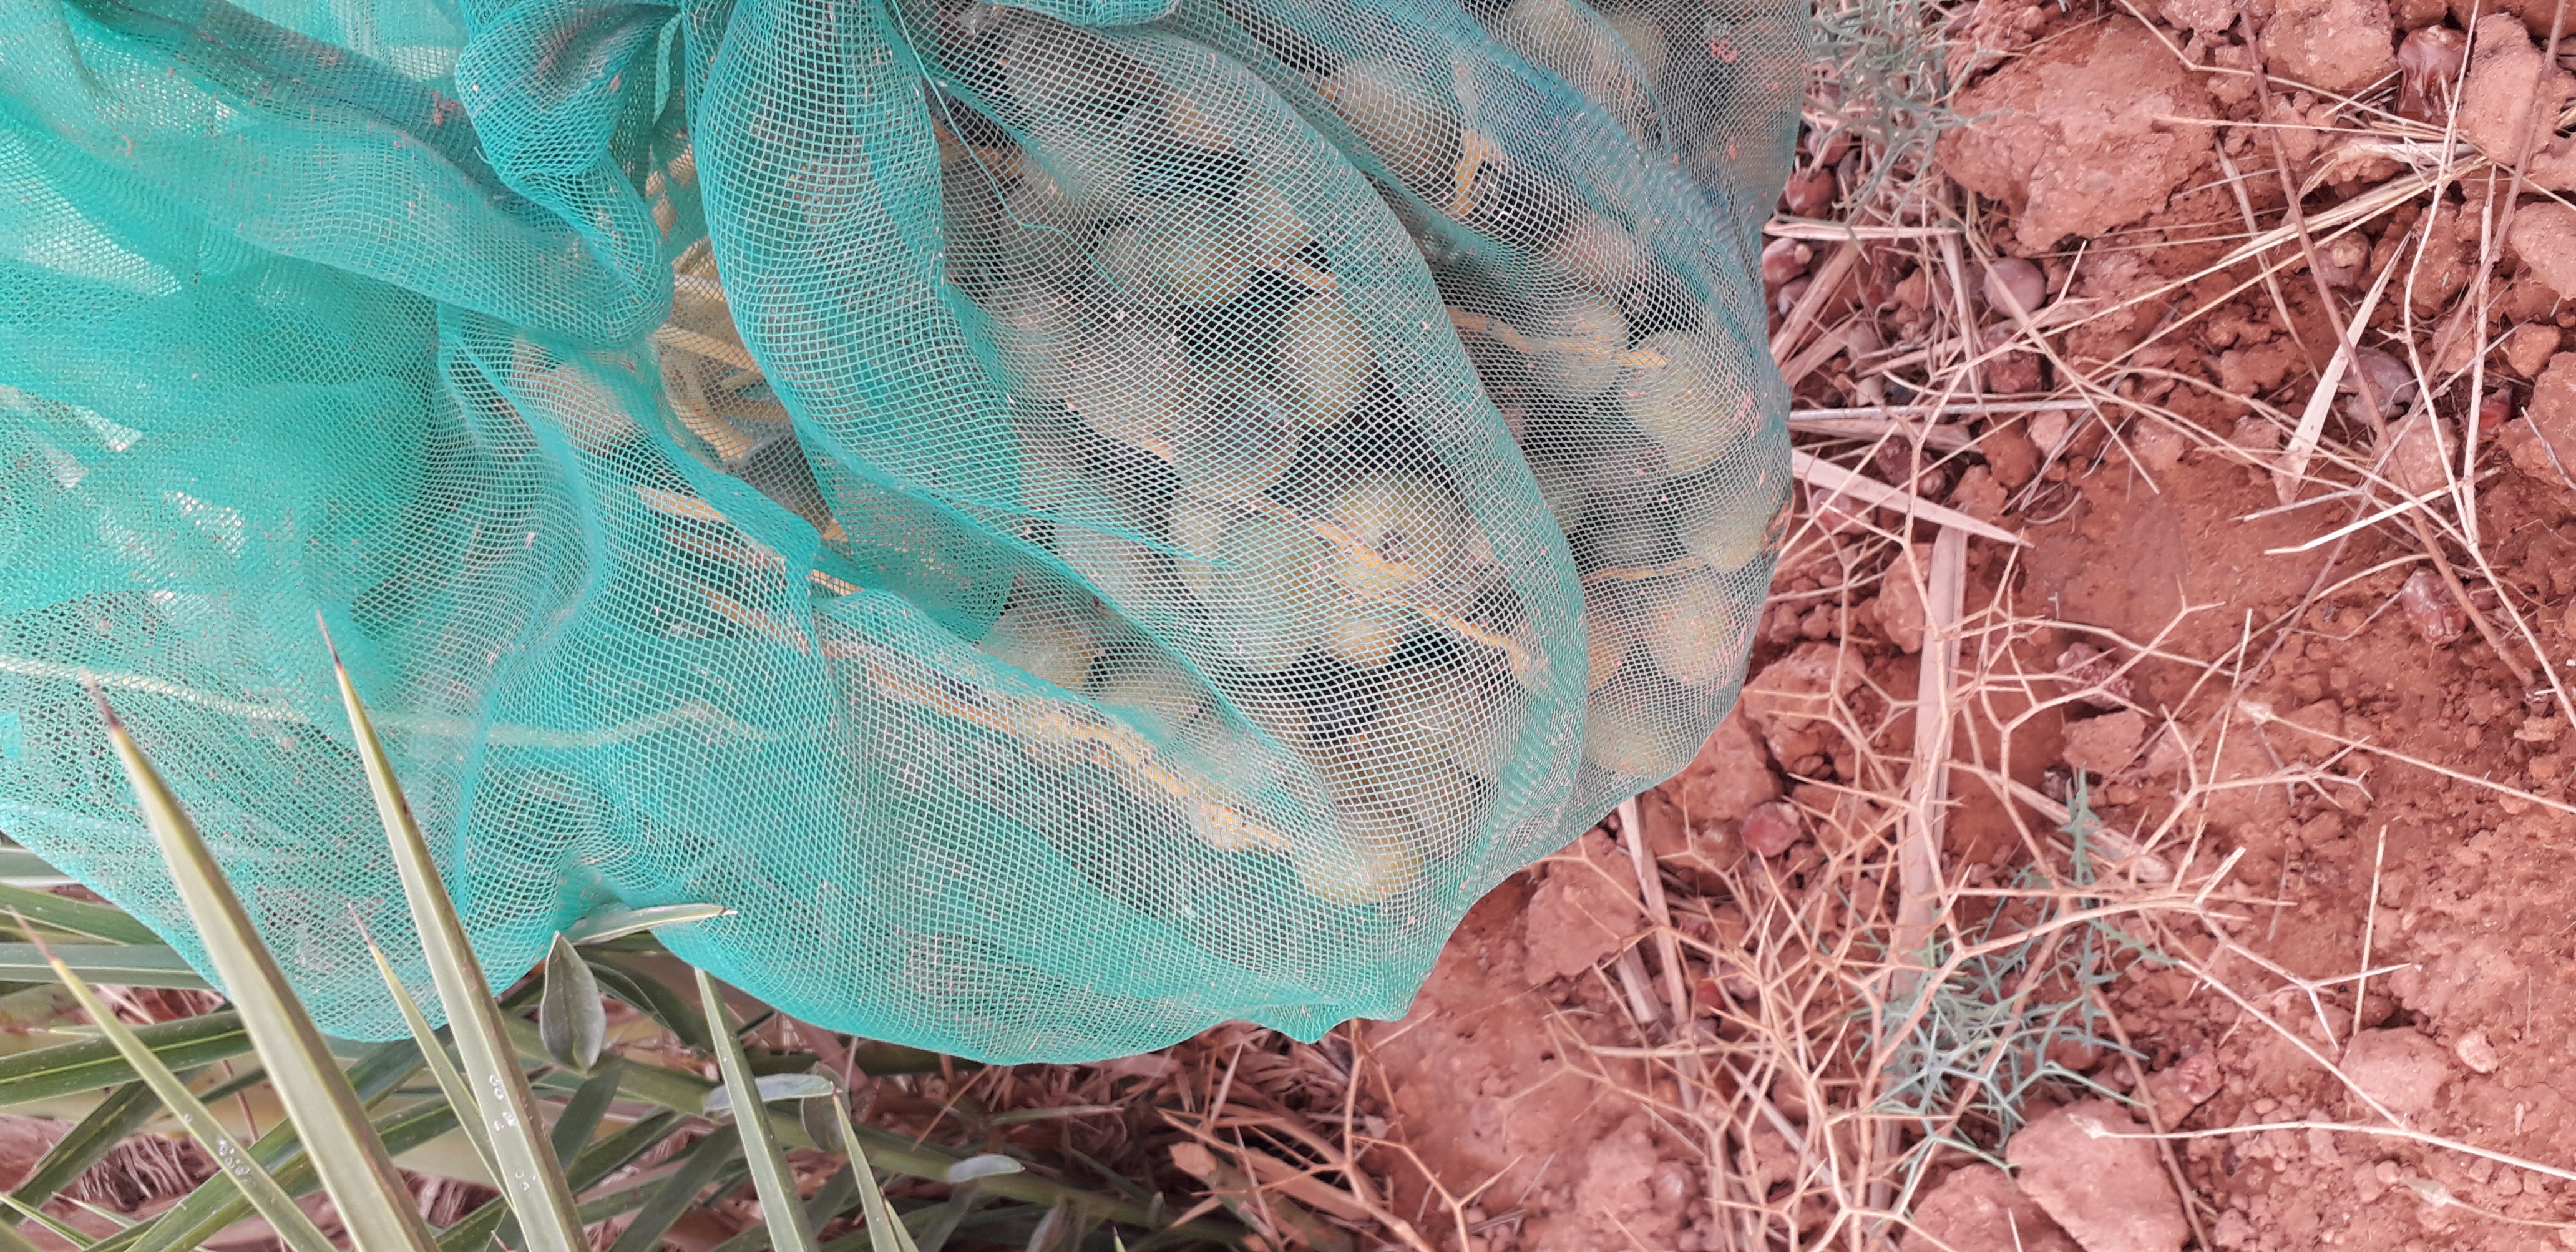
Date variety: kholt